Huai'an

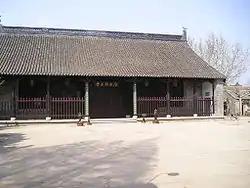
Huai'an Prefecture's central offices in imperial times

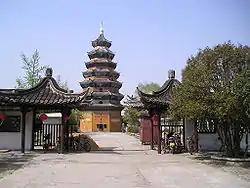
Wentong Pagoda

Under the Qin, the area of present-day Huai'an was administered as the counties or districts of Huaiyin (with its seat at present-day Matou in Huaiyin), Xuyi, and Dongyang (with its seat at present-day Maba in Xuyi). Its people joined the rebels who overthrew the Qin, prominently including Han Xin.